List of birds of Algeria

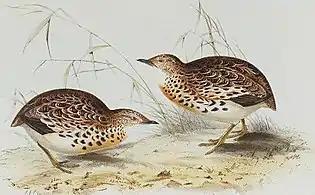
Gould's illustration of small buttonquail

The buttonquails are small, drab, running birds which resemble the true quails. The female is the brighter of the sexes and initiates courtship. The male incubates the eggs and tends the young.